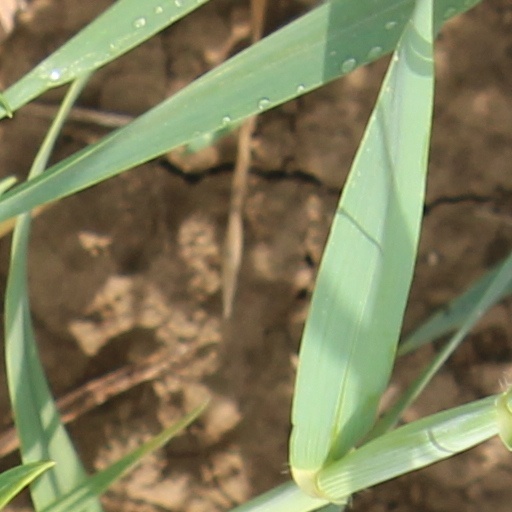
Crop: wheat